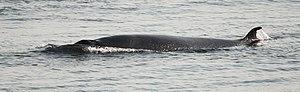
Baleine de Minke, Cap-de-Bon-Désir, Les Bergeronnes, Québec, Canada